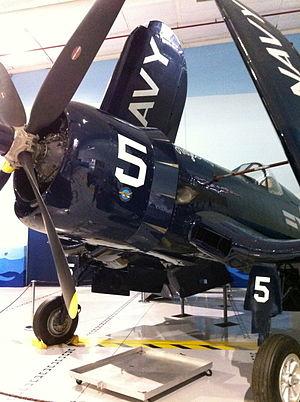
La liste des F4U Corsair existants recense tous les Corsair en état de vol, en restauration, ou en présentation au sol.